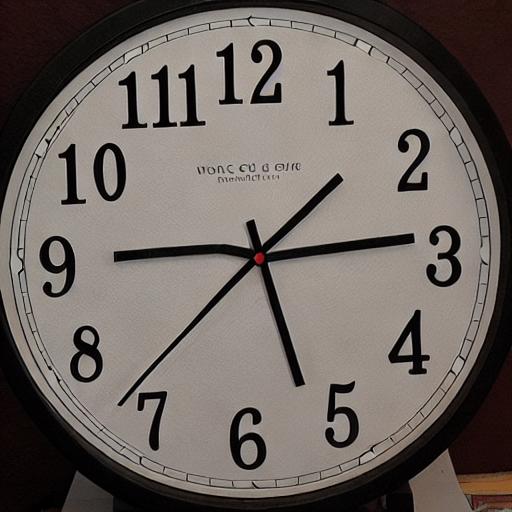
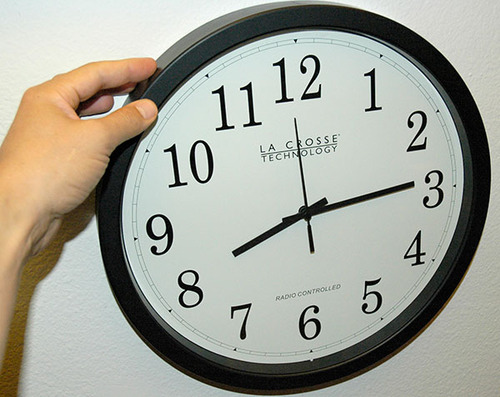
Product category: clock
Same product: no